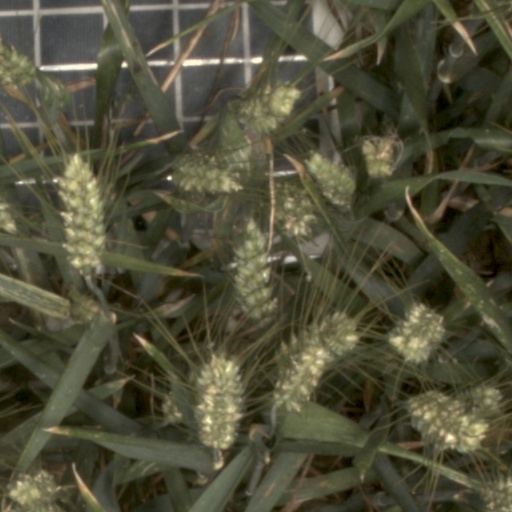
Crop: wheat